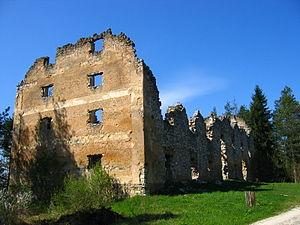
Slunj est une ville et une municipalité du comitat de Karlovac, en Croatie. Au recensement de 2001, la municipalité comptait 6 096 habitants, dont 87,02 % de Croates et la ville seule comptait 1 776 habitants.